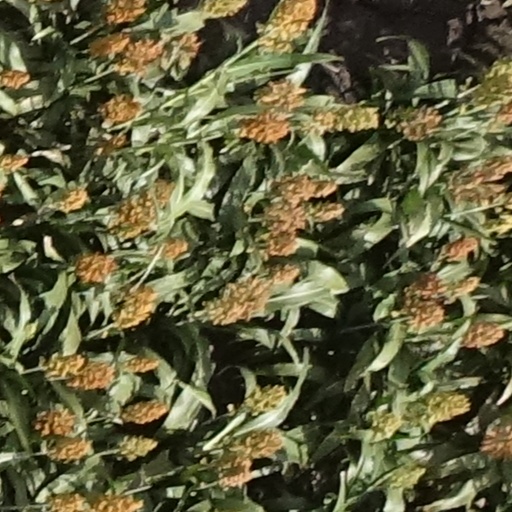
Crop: sorghum